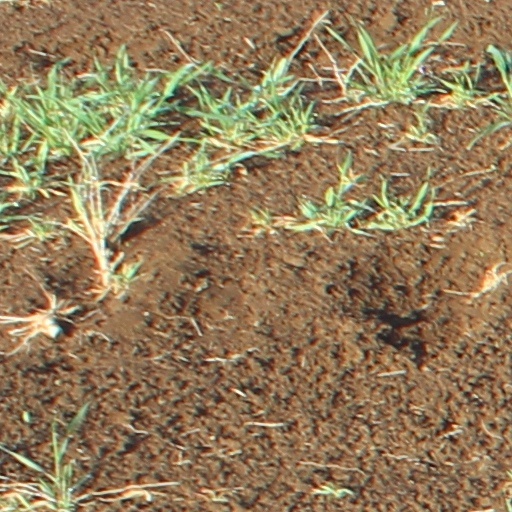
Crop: wheat